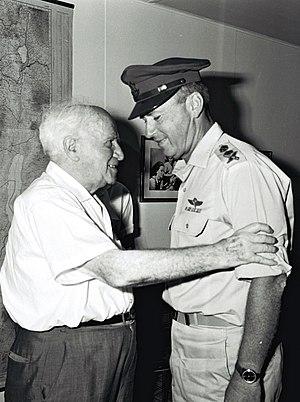
David Ben Gourion, à l'origine David Grün, né le 16 octobre 1886 à Płońsk et mort le 1ᵉʳ décembre 1973 à Sde Boker, est un homme d'État israélien.